City of Whitehorse

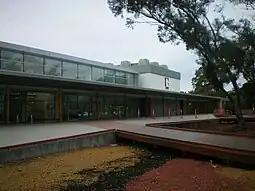
Nunawading Library

Libraries in the City of Whitehorse are operated by Whitehorse Manningham Libraries,